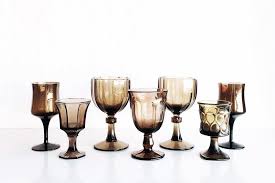
Label: glass